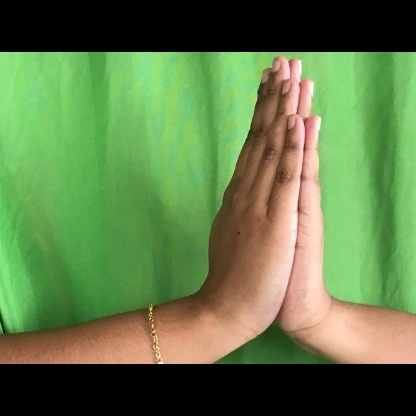
Mudra: Anjali